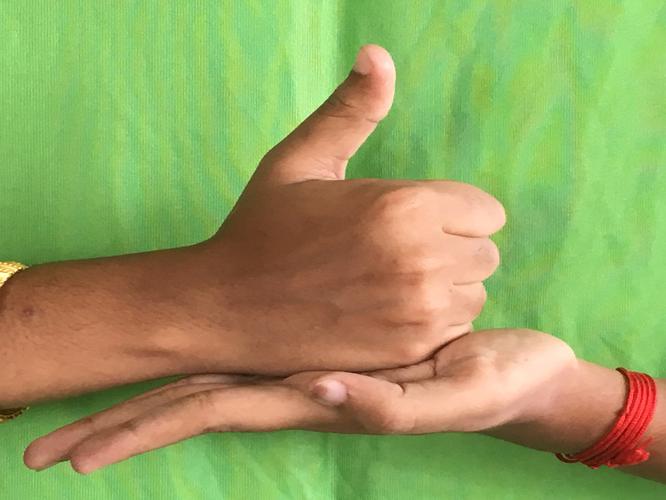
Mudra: Shivalinga
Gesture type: double_hand